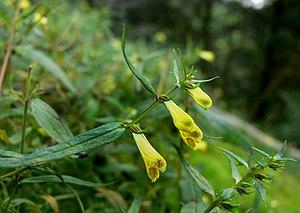
Mélampyre des prés (Melampyrum pratense, Scrophulariaceae ), hôte du papillon de jour Mélitée du mélampyre, ici en zone claire de la «Forêt domaniale de Fossard», Vosges (milieu acide), France